Samuel Burdsal House

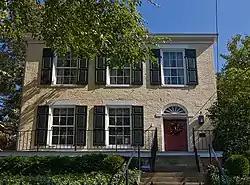
Front of the house

Samuel Burdsal House is a registered historic building in Cincinnati, Ohio, USA, listed in the National Register on June 10, 1982.